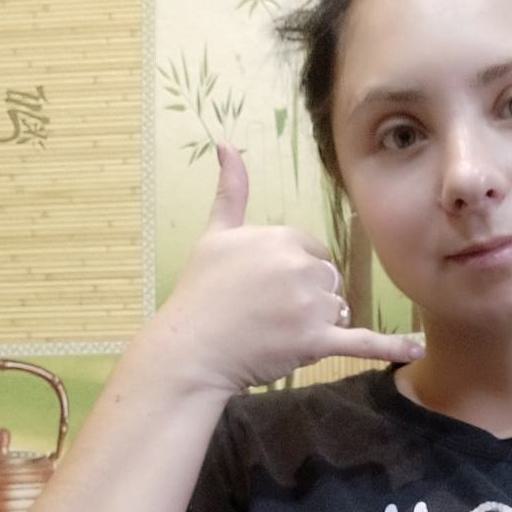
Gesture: call